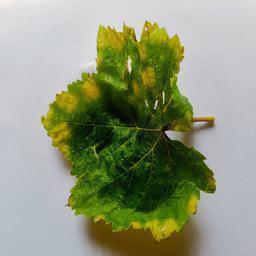
Label: Downy Mildew